Marine microorganisms

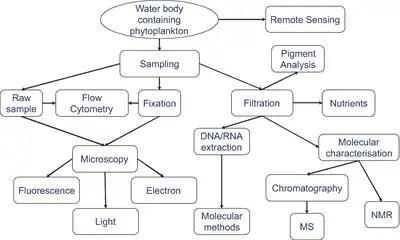
Three different possibilities to process the sample are using raw samples, fixation or preservation, and filtration. For microscopy and flow cytometry raw samples either are measured immediately or have to be fixed for later measurements. Since molecular methods, pigment analysis and detection of molecular tracers usually require concentrated cells, filter residues serve for phytoplankton measurements. Molecular characterization and quantification of trace molecules is performed using chromatography, mass spectrometry, and nuclear magnetic resonance spectroscopy.

Recent developments in molecular sequencing have allowed for the recovery of genomes "in situ", directly from environmental samples and avoiding the need for culturing. This has led for example, to a rapid expansion in knowledge of the diversity of bacterial phyla. These techniques are genome-resolved metagenomics and single-cell genomics.